Hydrofoil

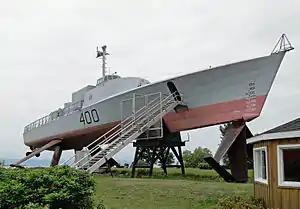
HMCS "Bras d'Or", a military concept hydrofoil.

In Canada during World War II, Baldwin worked on an experimental smoke laying hydrofoil (later called the Comox Torpedo) that was later superseded by other smoke-laying technology and an experimental target-towing hydrofoil. The forward two foil assemblies of what is believed to be the latter hydrofoil were salvaged in the mid-1960s from a derelict hulk in Baddeck, Nova Scotia by Colin MacGregor Stevens. These were donated to the Maritime Museum in Halifax, Nova Scotia.